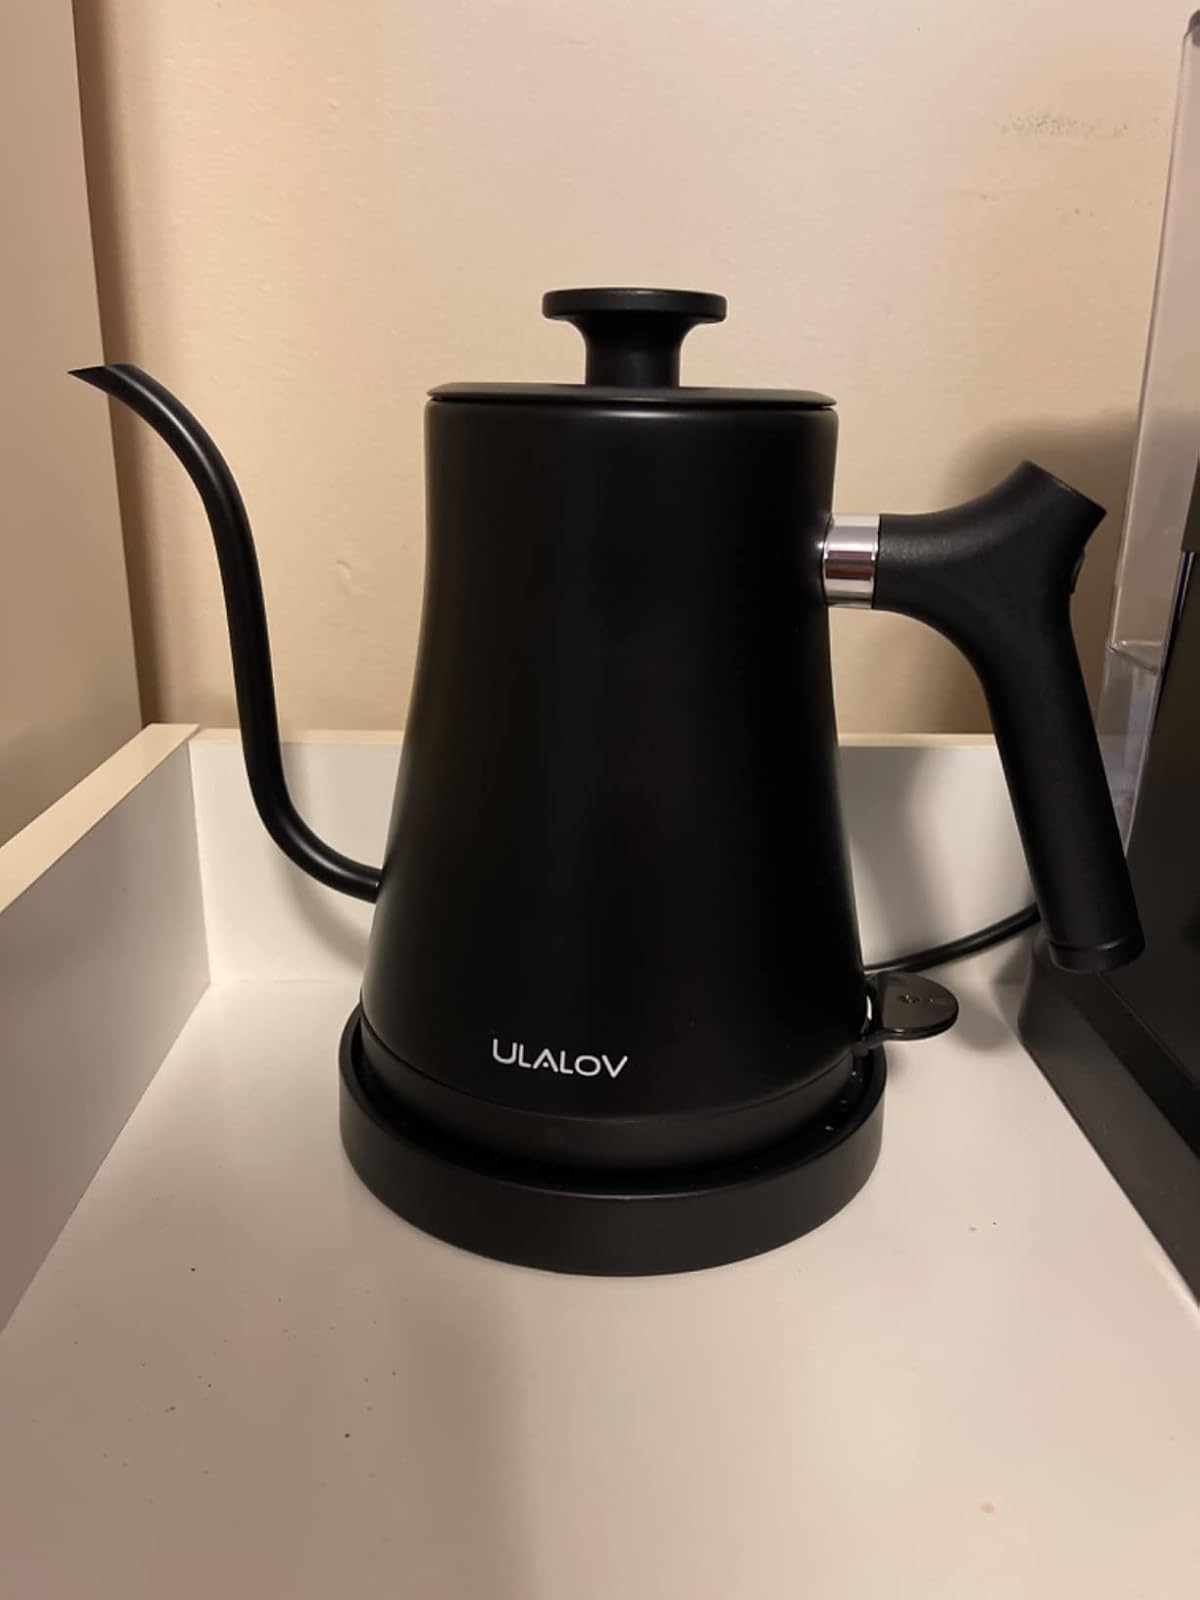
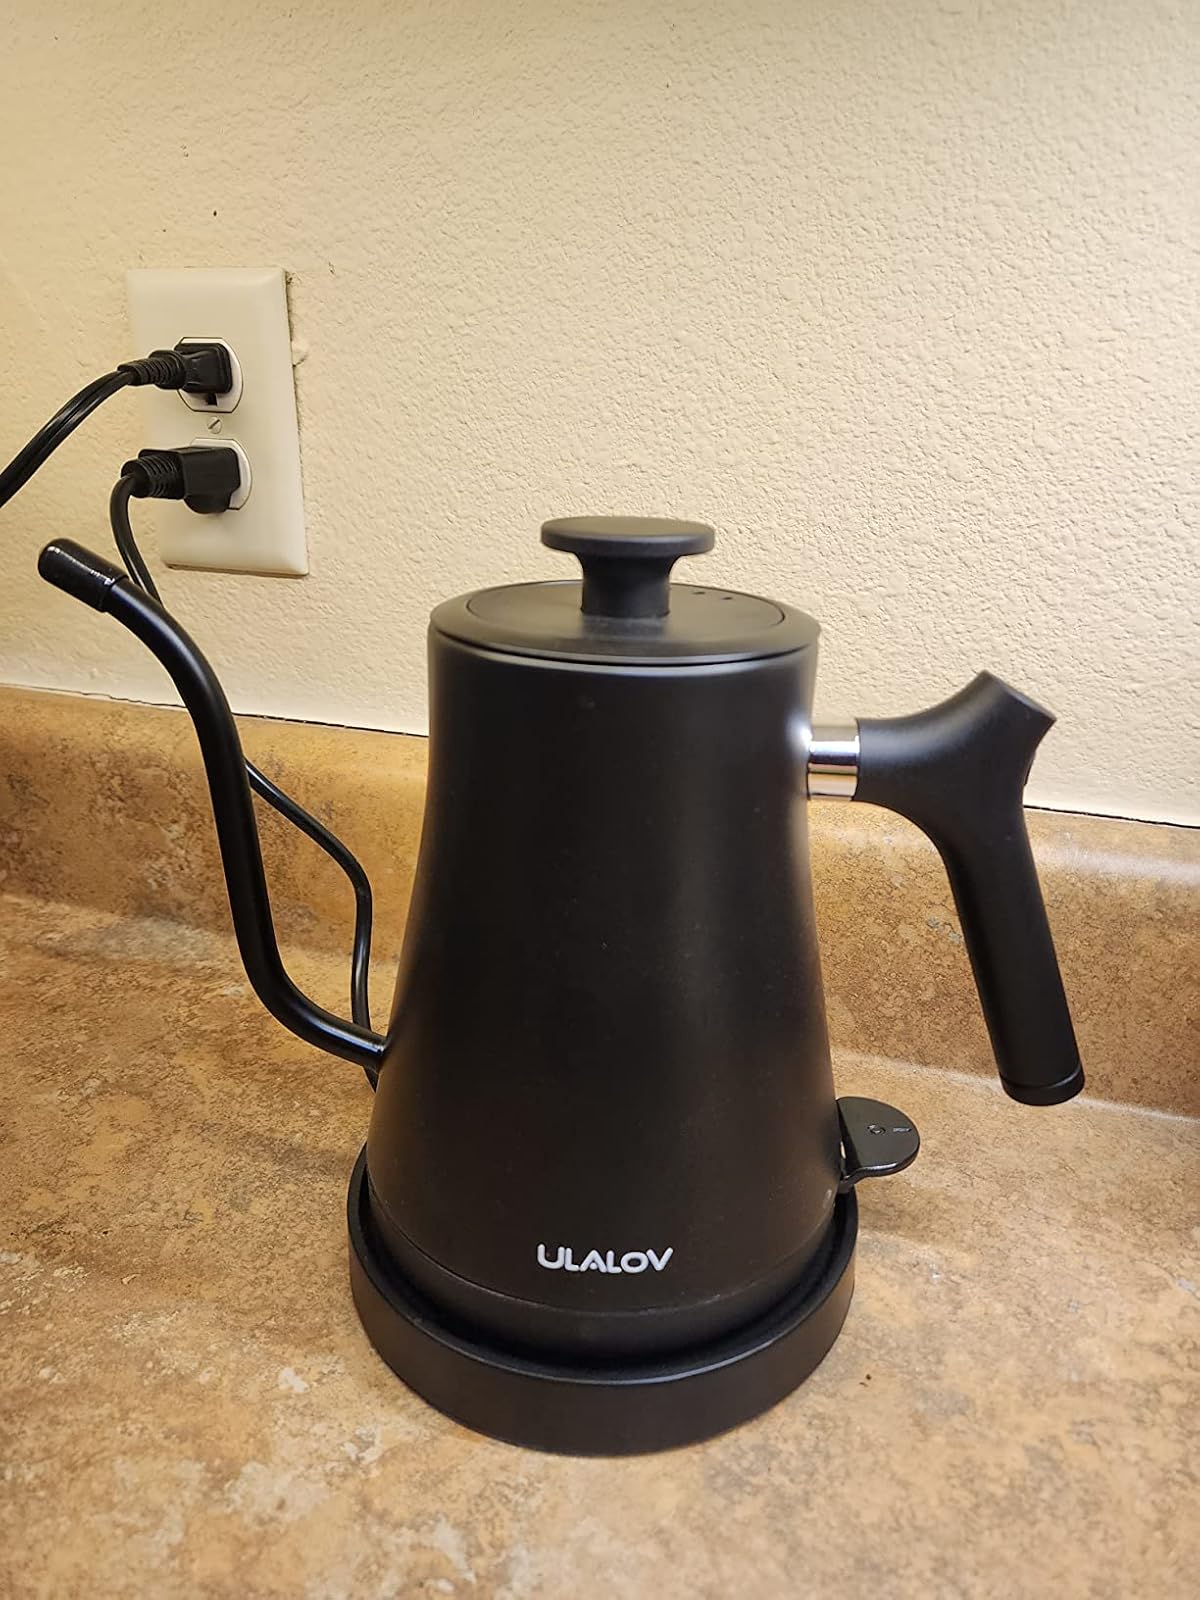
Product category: items_kettle
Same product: yes